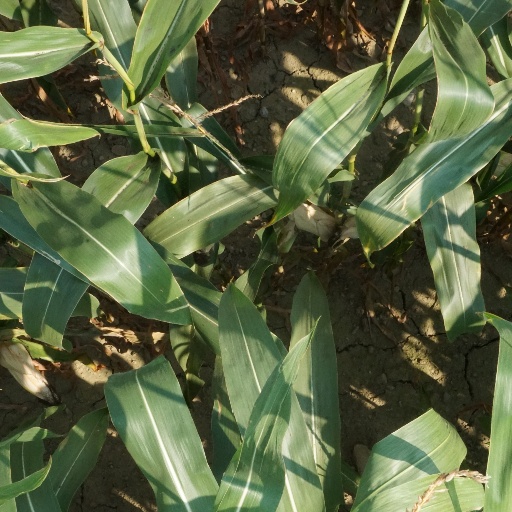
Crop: maize; corn